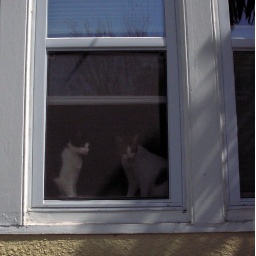
2 cats in a window